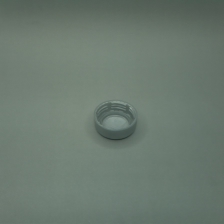
Color: silver/gray
Cap type: standard cap